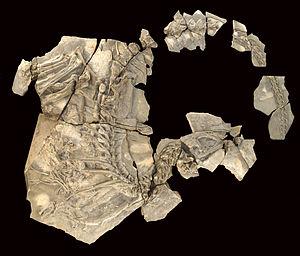
Concavenator est un genre éteint de dinosaures de la famille des carcharodontosauridés, découvert en 2010, et reconnaissable immédiatement à sa bosse pointue en bas de son dos, le résultat d'une élongation de deux vertèbres pré-sacrées.